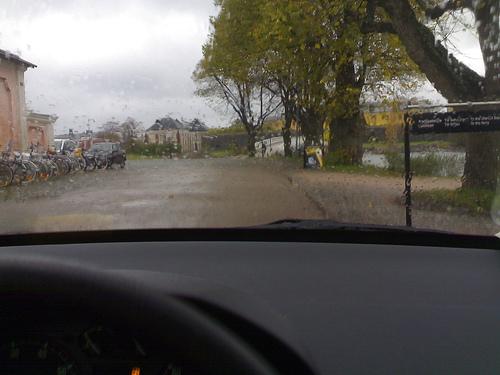
Weather: rain or strom